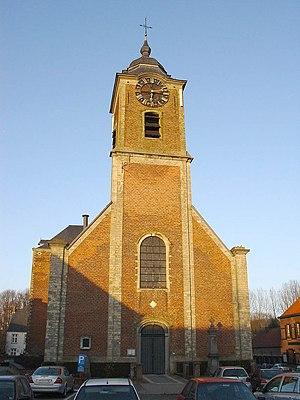
Cette page regroupe l'ensemble des monuments classés de la ville belge d'Asse.